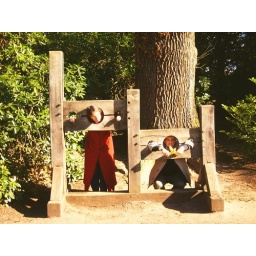
Warwick castle - Er no bananas in stock